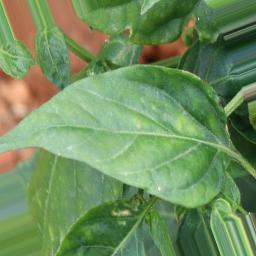
Label: nutritional